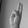
ASL letter: U